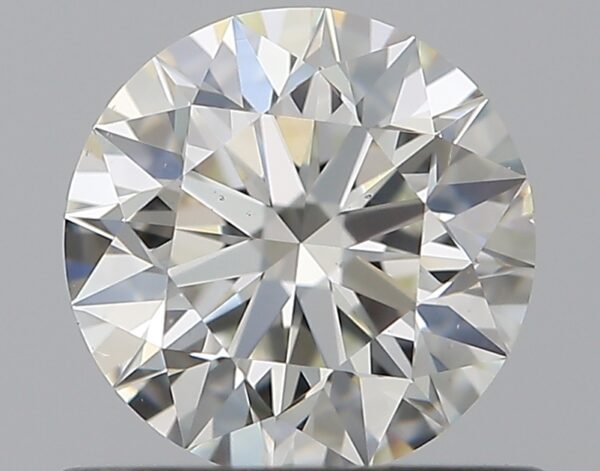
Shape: round
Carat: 0.59
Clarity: VS1
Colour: J
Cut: EX
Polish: EX
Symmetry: EX
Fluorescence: N
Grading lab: GIA
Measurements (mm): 5.36 x 5.38 x 3.36